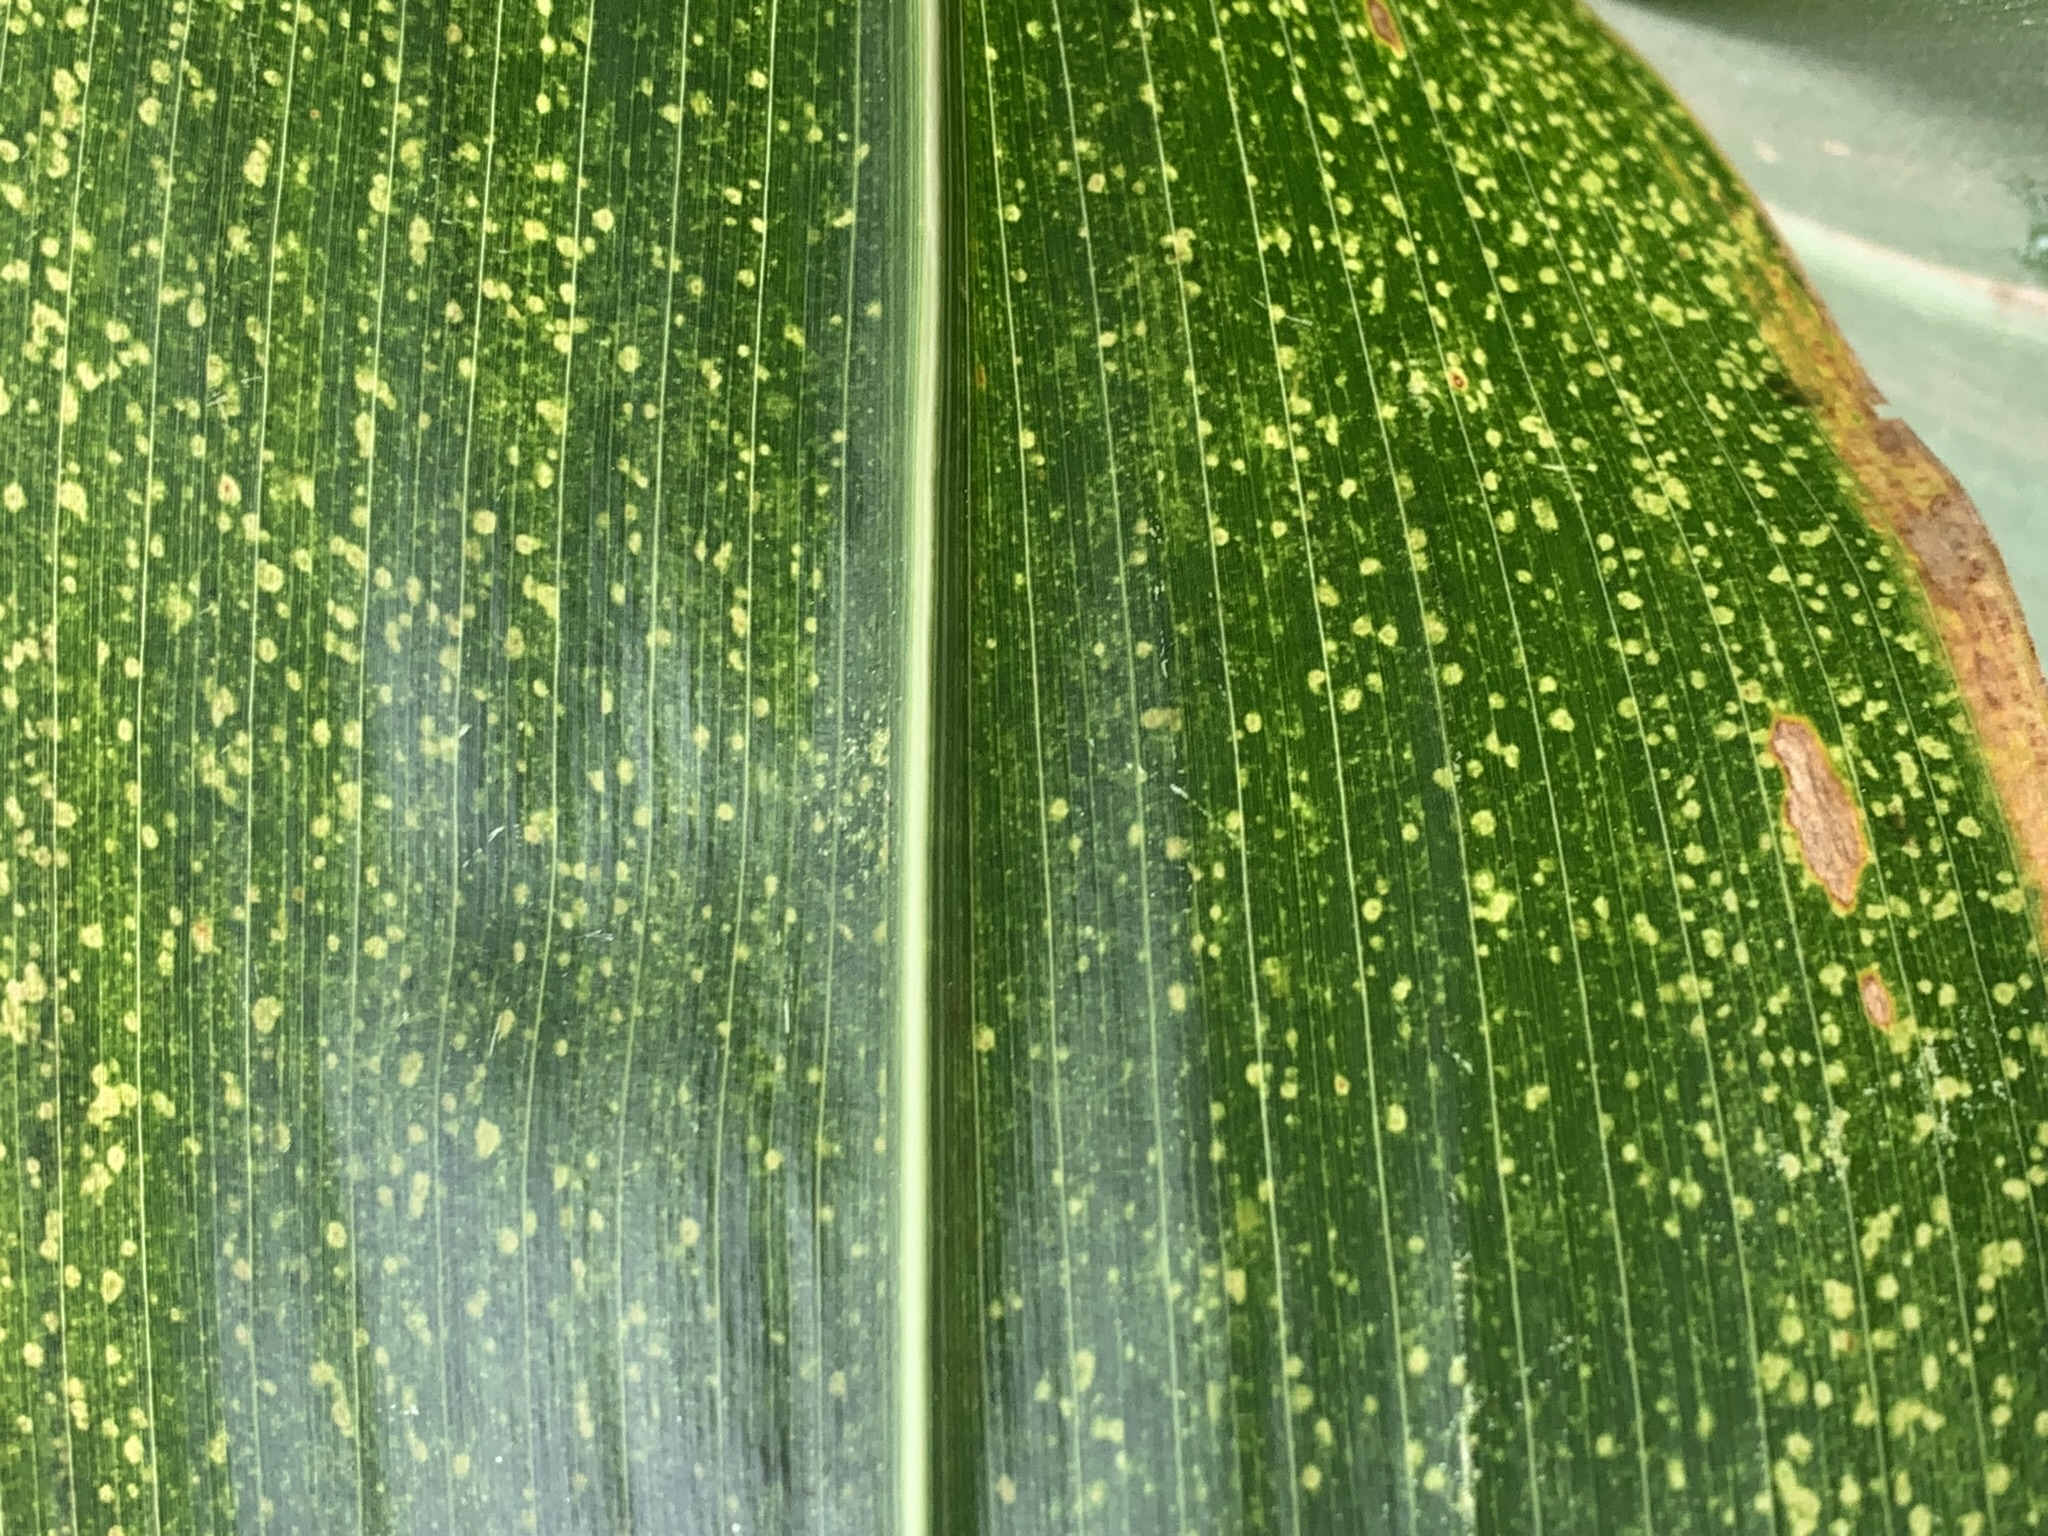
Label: MLN